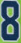
Number: 8